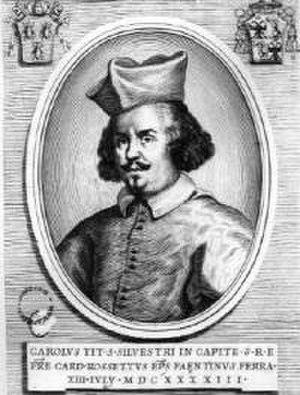
Le conclave papal de 1655 est convoqué à la mort du pape Innocent X, le 7 janvier 1655 afin de lui désigner un successeur. Il aboutit à l'élection du cardinal Fabio Chigi sous le nom d'Alexandre VII en tant que 237ᵉ pape de l'Église catholique romaine.